Bersin Ridge

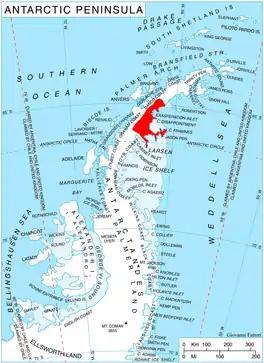
Location of Oscar II Coast on Antarctic Peninsula.

Bersin Ridge (‘Rid Bersin’ \'rid ber-'sin\) is the ice-covered ridge extending 14 km in southwest-northeast direction, 5 km wide and rising to 2016 m on Oscar II Coast, Graham Land in Antarctica. It is situated between the upper course of Crane Glacier and its tributary Stob Glacier, and has precipitous and partly ice-free north extremity.